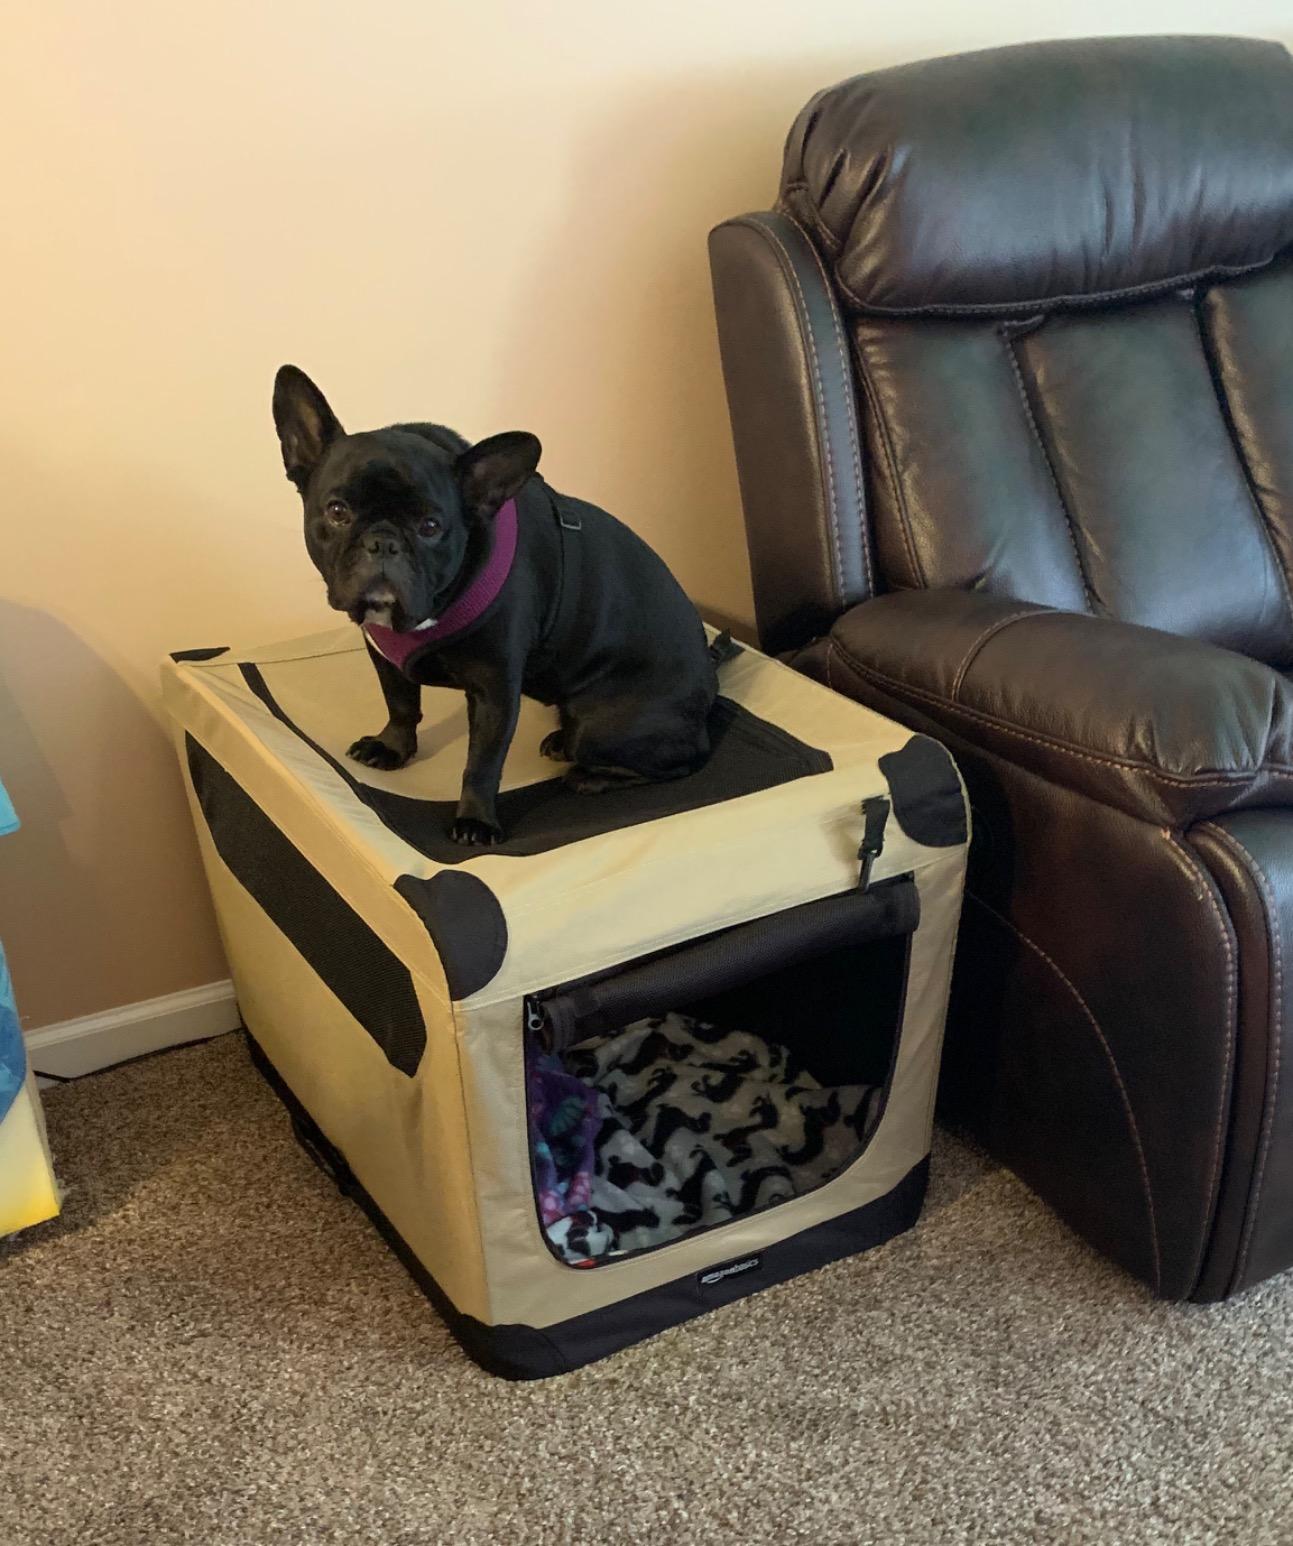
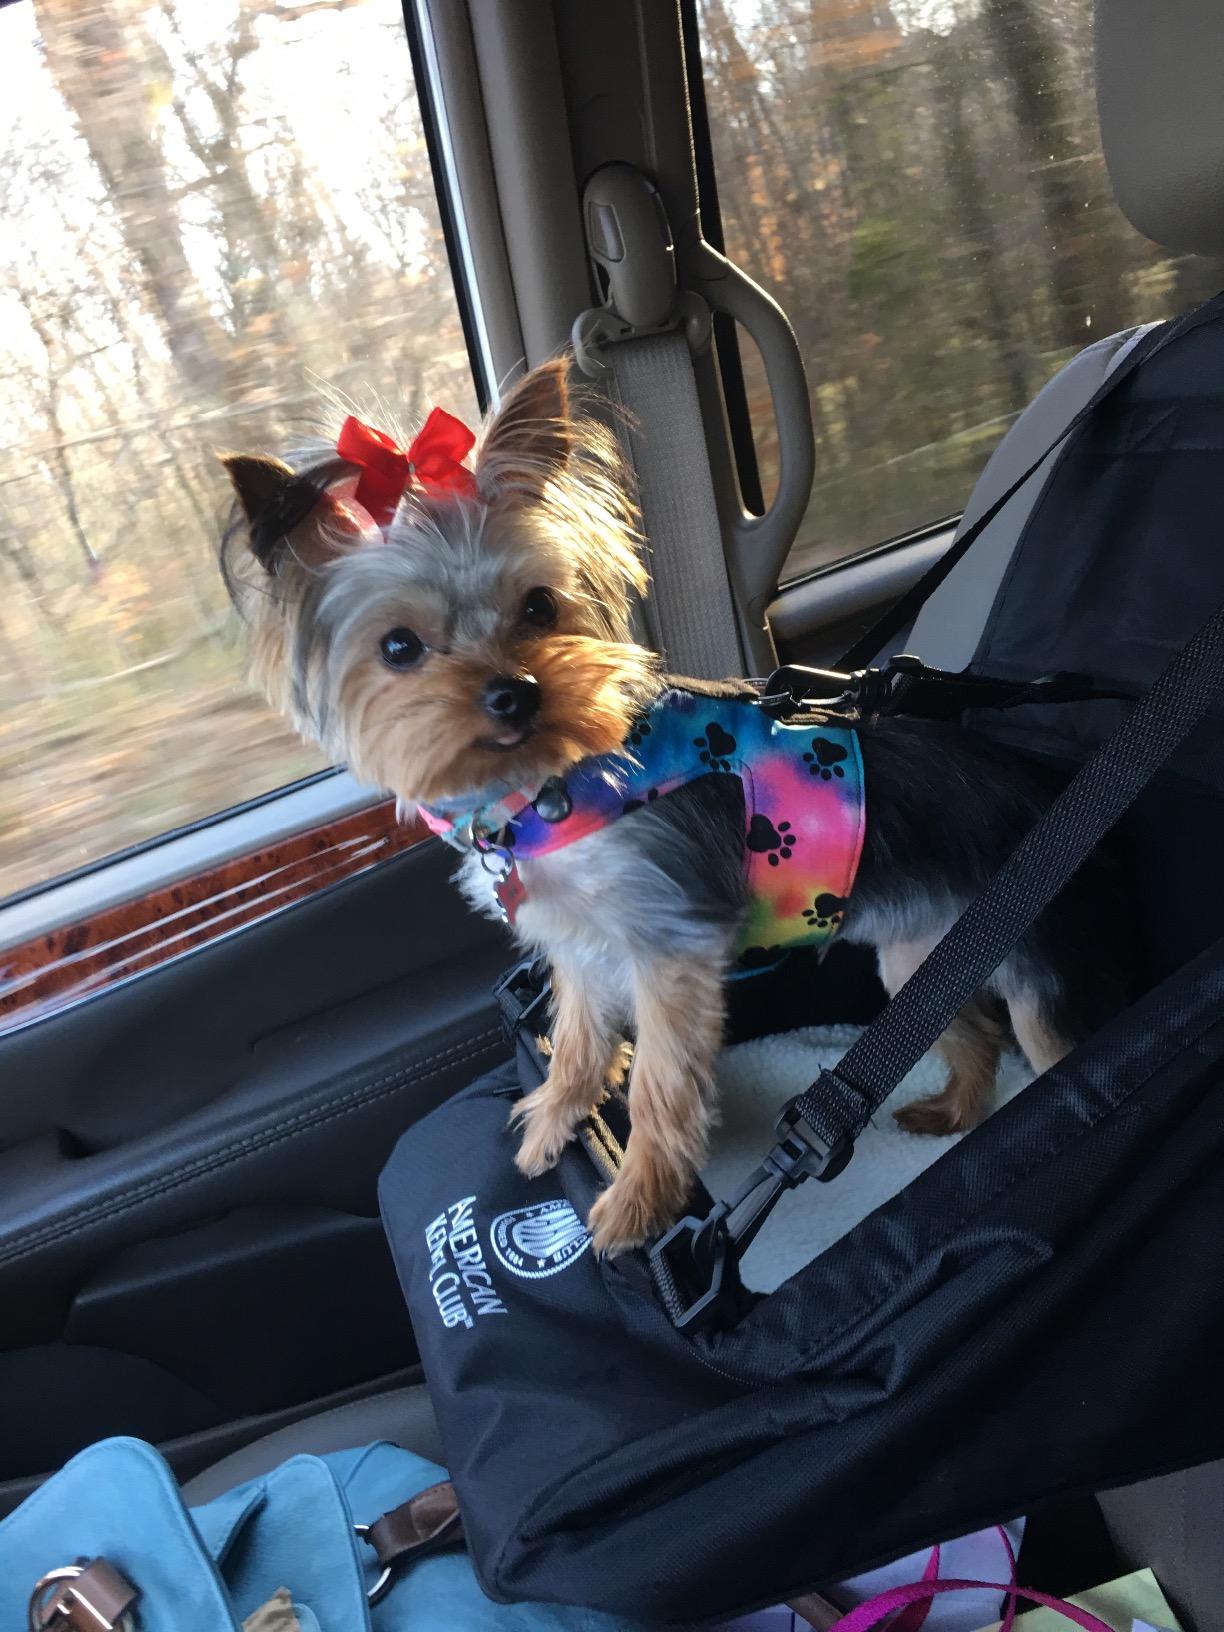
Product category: items_kennel
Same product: no